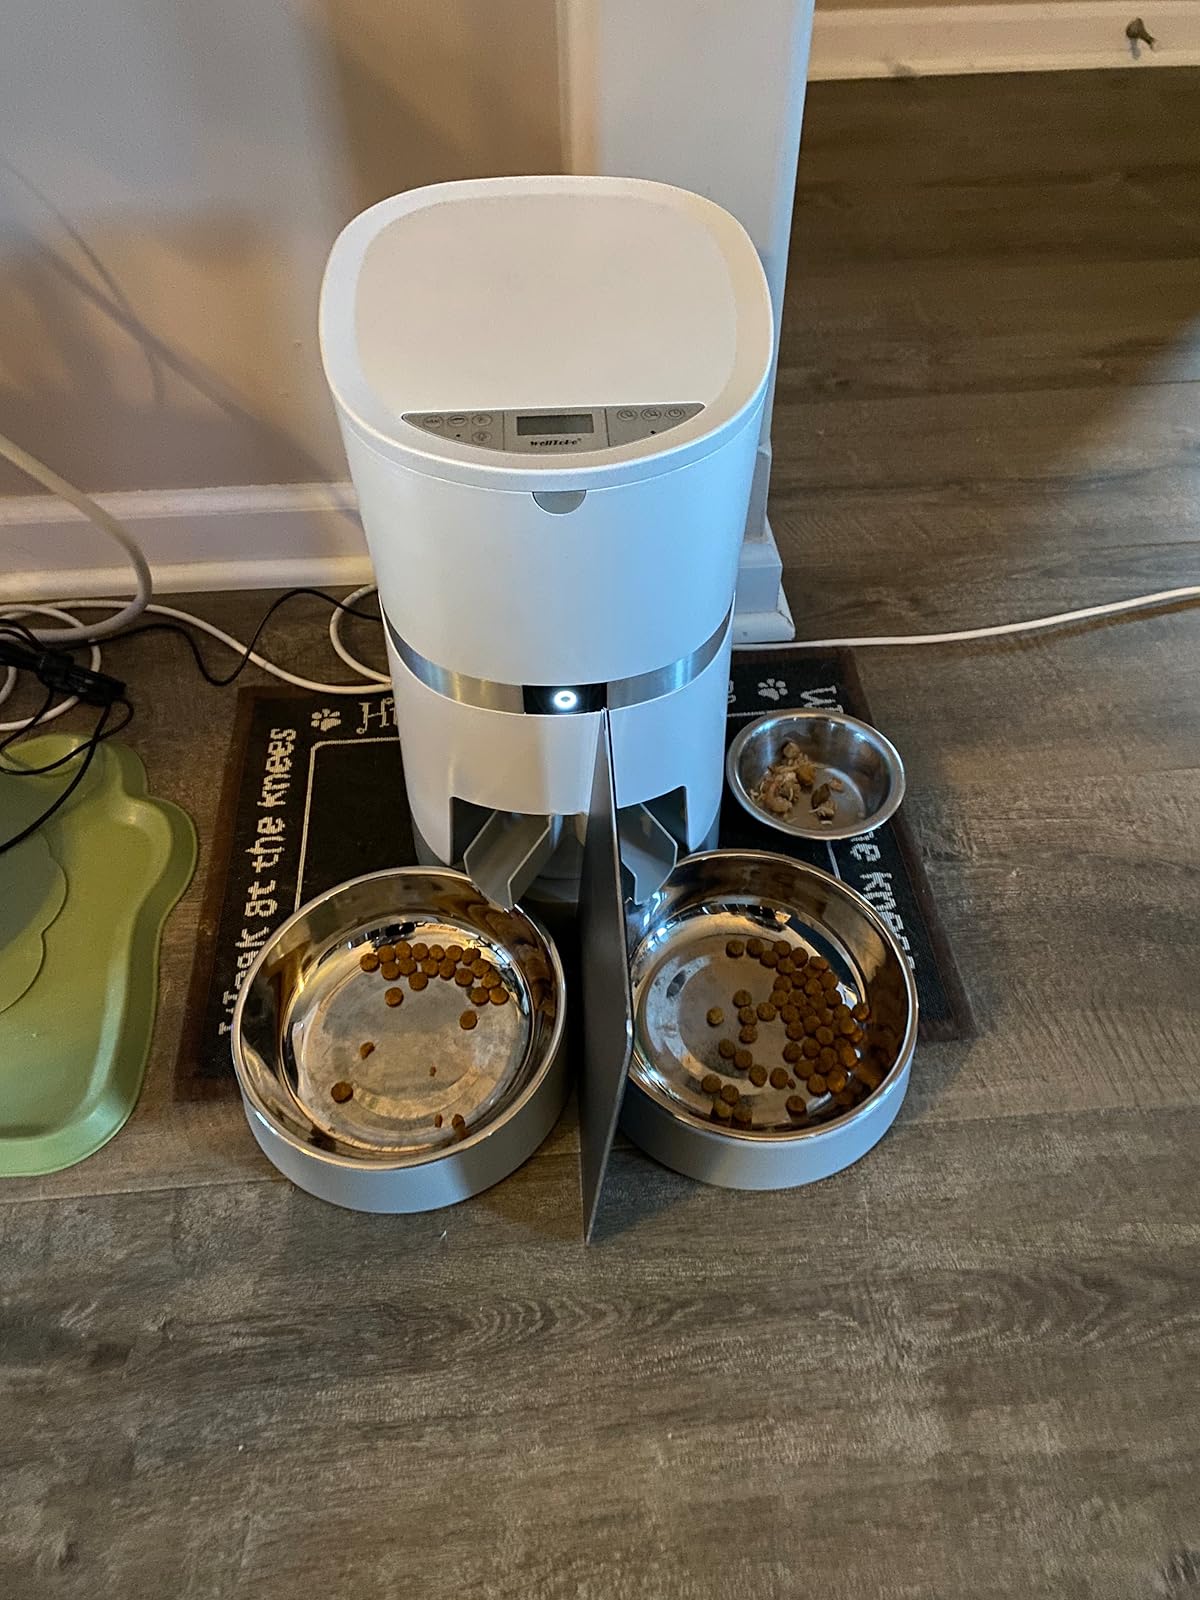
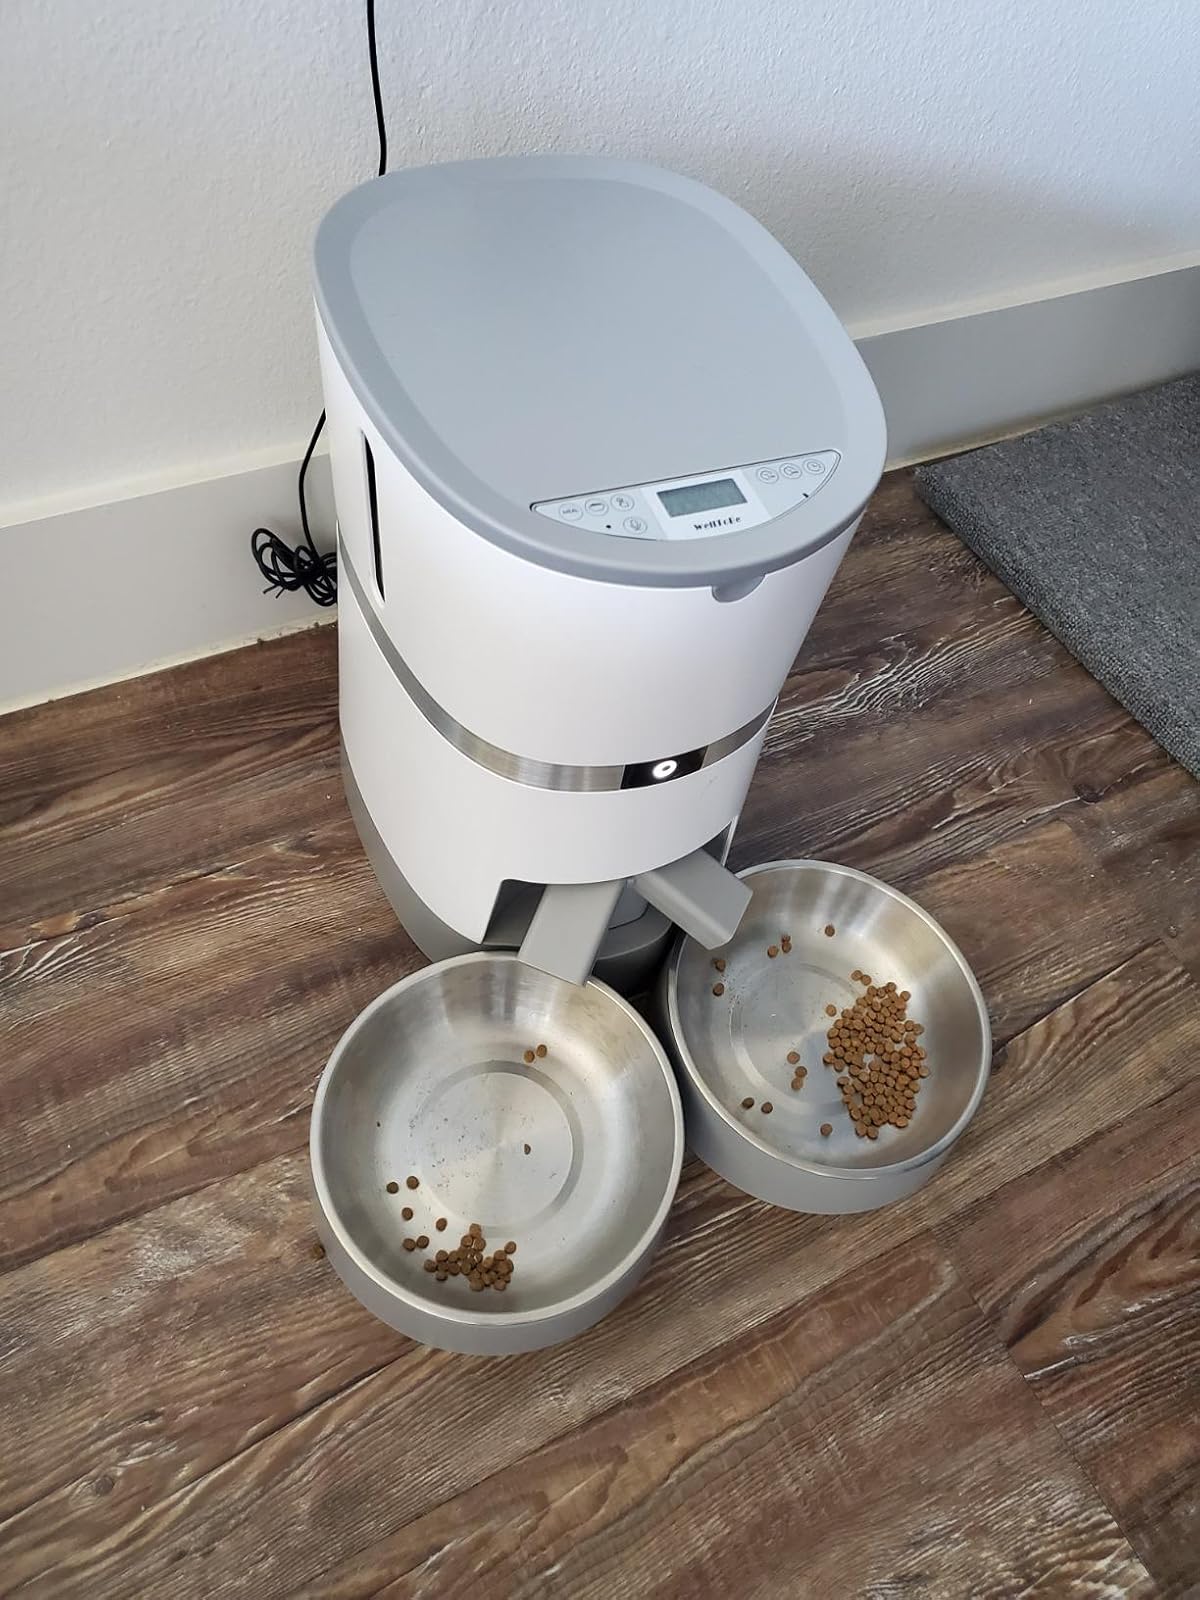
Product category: items_feeder
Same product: yes